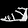
Label: Sandal